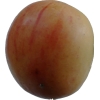
Label: Apple 14